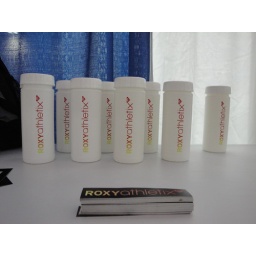
With all the walking and talking the VBM staff did at the AVCA Convention, these water bottles sure came in handy.